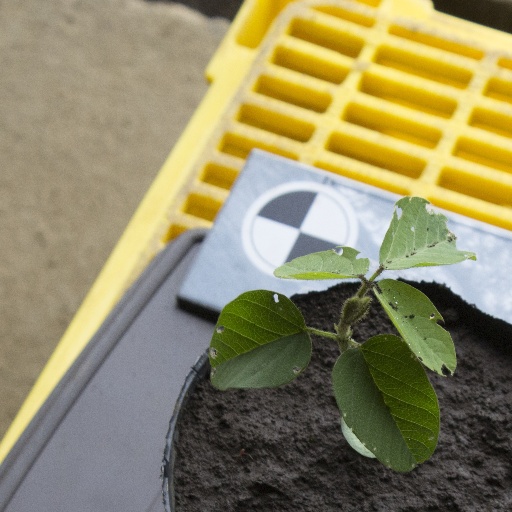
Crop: soybean